Rose Bowl (cricket ground)

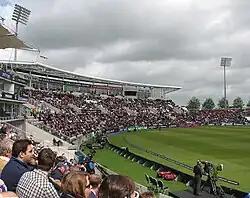
View of the pavilion and the Shane Warne Stand during an ODI between England and the West Indies in June 2012.

The plans called for the construction of two matching stands either side of the pavilion to increase the permanent capacity to 15,000, as well as a four-star, 175-room hotel overlooking the ground at the northern end. Access problems for spectators were to be eased by creating two ticket gates to access to ground, as well as creating an additional access road off Moorhill Road.